Therapy?

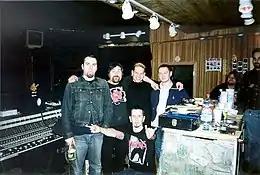
Therapy? in studio (Seattle, 2001), L-R: Graham Hopkins, Andy Cairns, Gabor Szakacsi, Michael McKeegan; Front: Martin McCarrick

Therapy? recorded follow-up record "Shameless" in early 2001 in Seattle. The album, produced by the legendary Jack Endino, was released by Ark21 in September. Graham Hopkins, who was unhappy with his musical limitation within the band, quit in December 2001. Following Hopkins' departure, the band yet again found themselves without a drummer and a record deal.